Hypertrophic cardiomyopathy

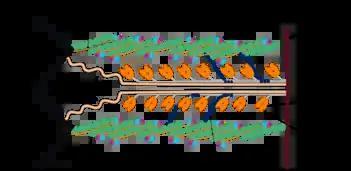
Cardiac sarcomere structure, featuring various components, including myosin-binding protein C

An insertion/deletion polymorphism in the gene encoding for angiotensin converting enzyme (ACE) alters the clinical phenotype of the disease. The D/D (deletion/deletion) genotype of ACE is associated with more marked hypertrophy of the left ventricle and may be associated with a higher risk of adverse outcomes.